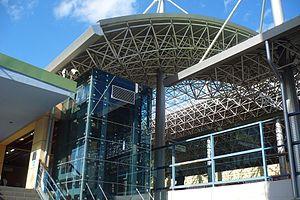
Iráklio est une station de la ligne 1 du métro d'Athènes dans la municipalité de Néo Iráklio ou Iráklio Attikís.